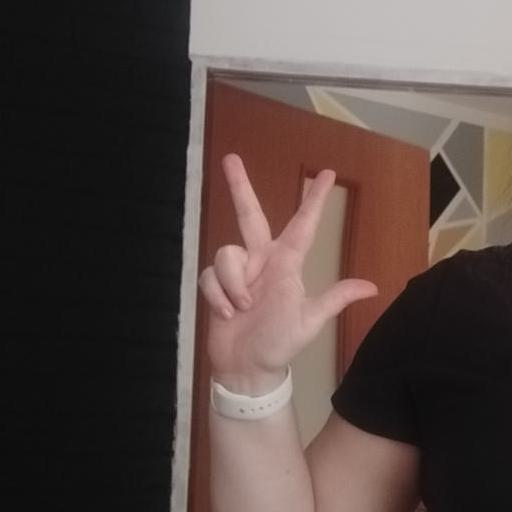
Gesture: three2